Question: Please indicate a possible affordance area of the knife that can be used for holding
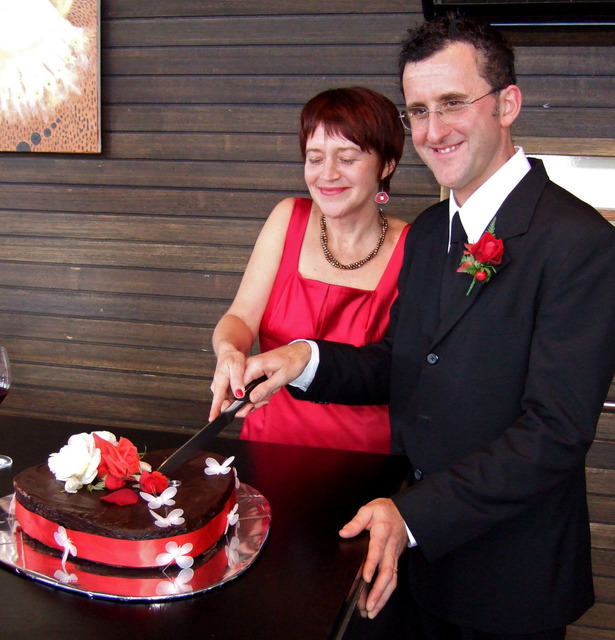
Answer: [230.649, 369.084, 284.896, 404.7]